14th & 15th century Africa

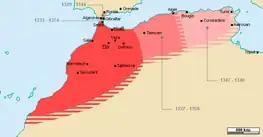
The Marinid empire at its greatest extent, around 1348.

Though the Mali Empire was now in the hands of weak kings, it continued to exist well into the 15th century. Timbuktu was an important point of both trade and learning in Imperial Mali, so its loss to Tuareg Berbers in 1433 was a significant blow to the weakening state. In addition to Tuareg rebellion, the Mossi people revolted and began raiding towns deep within Mali. Eventually, the city of Gao in the East broke off from Mali, as did the Wolof cities along the coast in the West. Throughout the 15th century, Mali progressively shrunk in size as many of its territories abandoned the empire, though it continued existing as an independent entity well into the 16th century. However, in 1546, the Songhai kingdom sacked Mali's capital, Niani, formally ending Mali's rule as an independent empire.